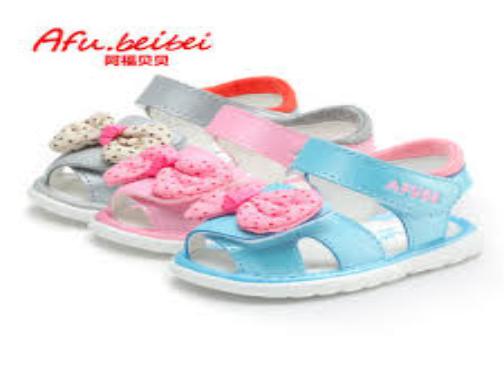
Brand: AFuBeiBei
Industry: Clothes